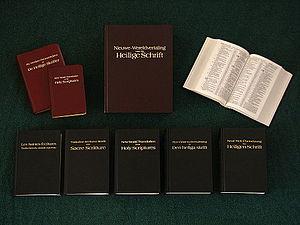
La Bible : Traduction du Monde Nouveau est une traduction de la Bible en langue moderne éditée et utilisée par les témoins de Jéhovah.